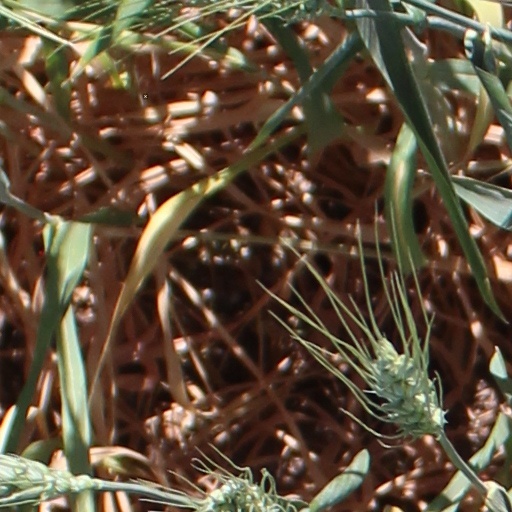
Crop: wheat